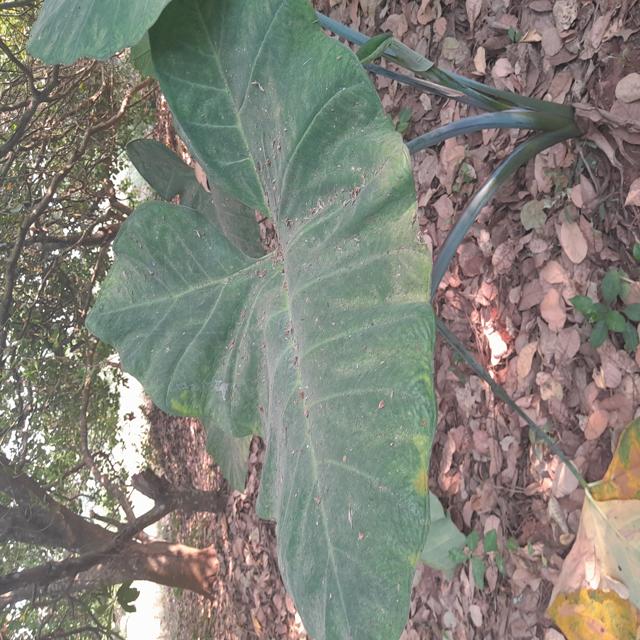
Label: Healthy